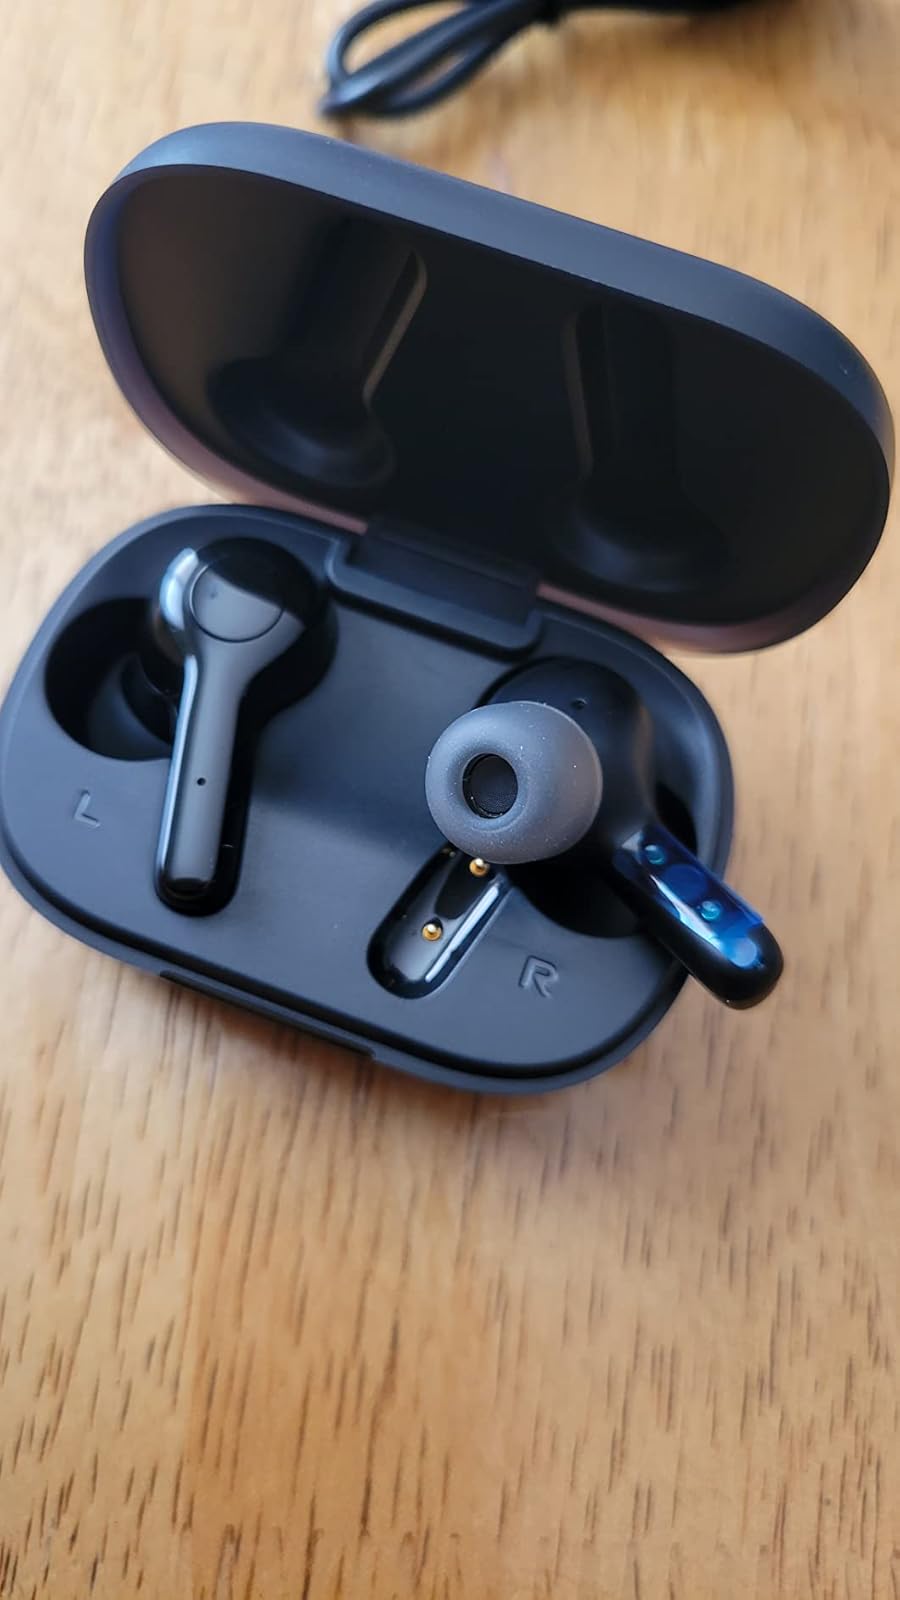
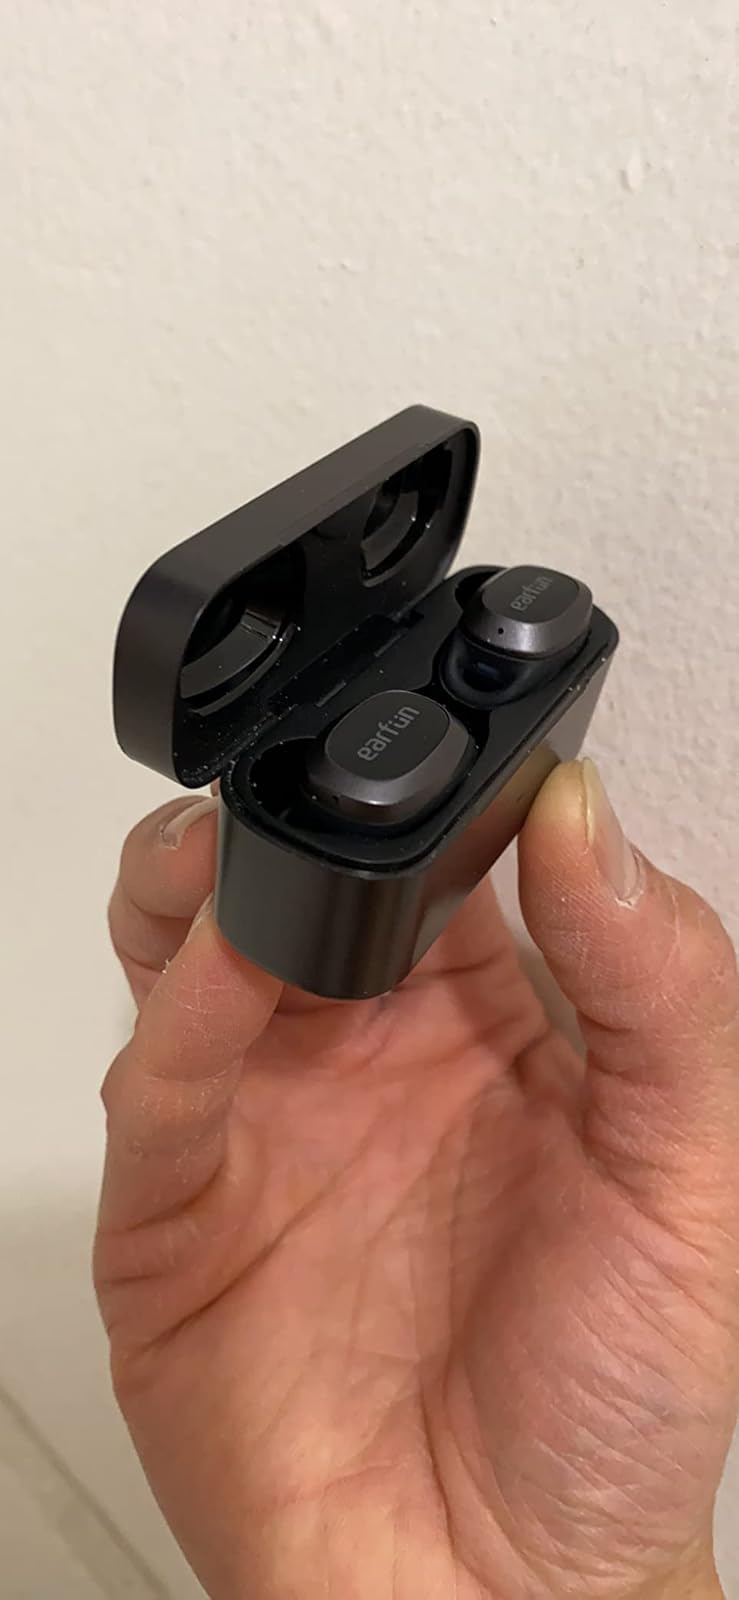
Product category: earbuds
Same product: no